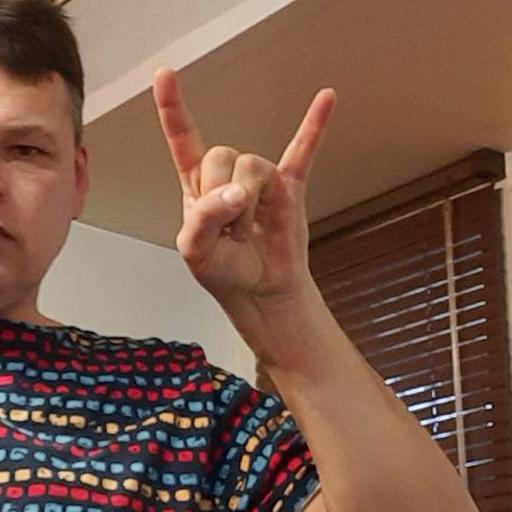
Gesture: rock